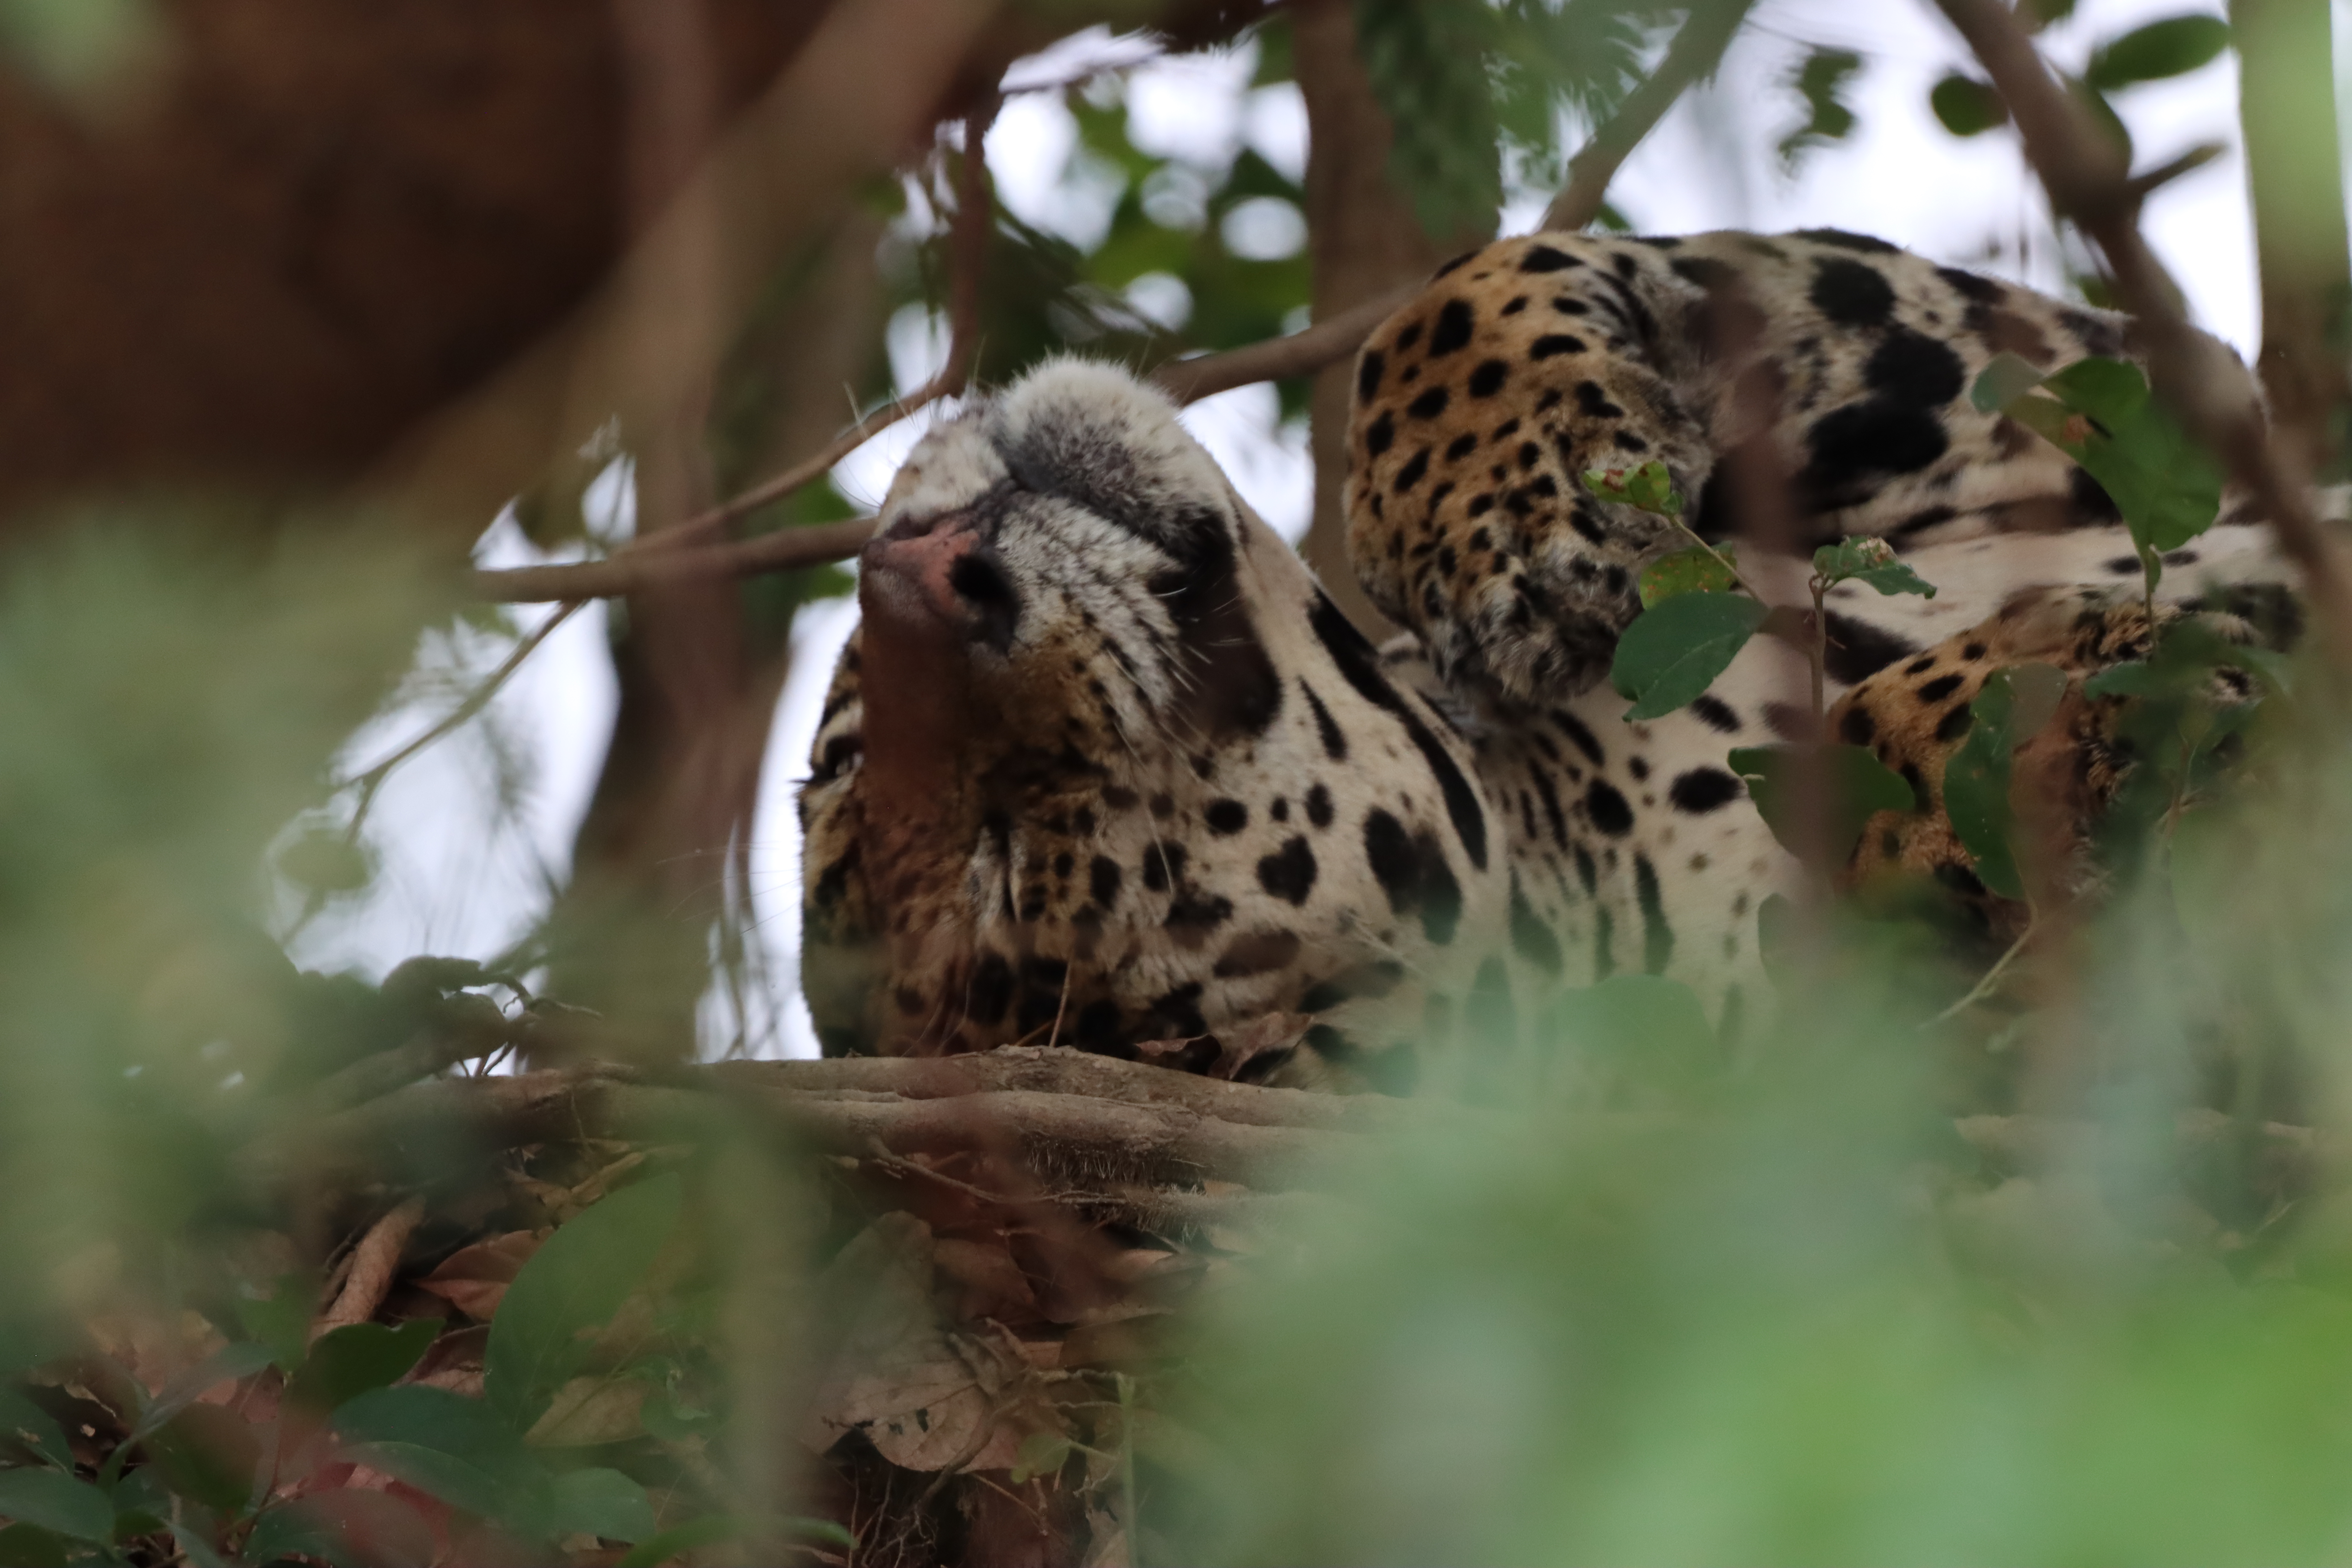
Jaguar: Bororo